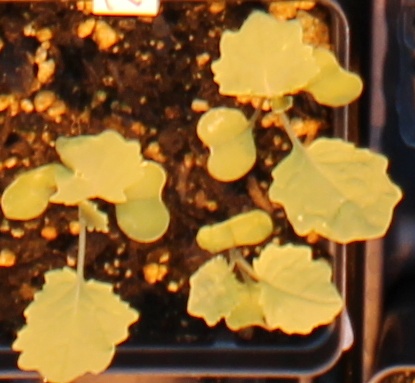
Label: Canola